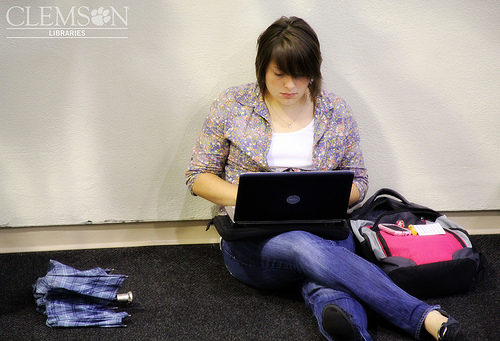
question: 女性は何人いますか？
answer: 1人

question: 女性はどこにいますか？
answer: 屋内

question: 女性は何を持ってますか？
answer: パソコン

question: 女性は何をしていますか？
answer: パソコンを使用している

question: パソコンは何台ありますか？
answer: 1台

question: パソコンはどんな色ですか？
answer: 黒色

question: バッグはいくつありますか？
answer: １つ

question: 折り畳み傘はいくつありますか？
answer: １つ